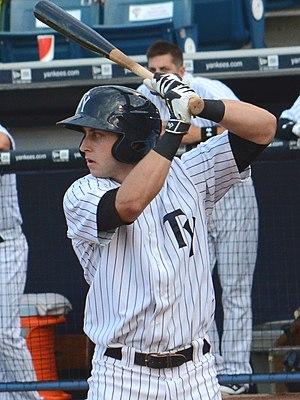
Dustin Ryan Fowler est un joueur de champ extérieur des Athletics d'Oakland de la Ligue majeure de baseball.